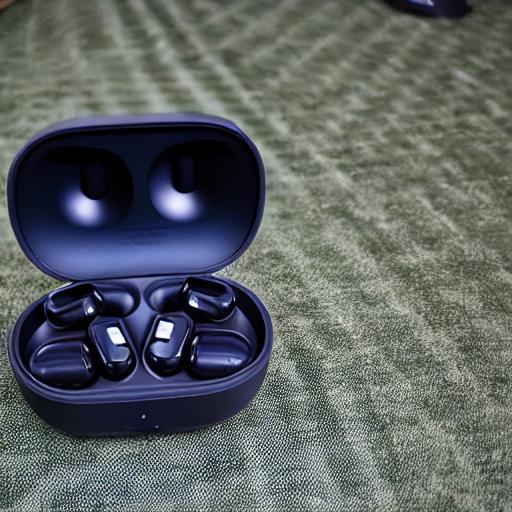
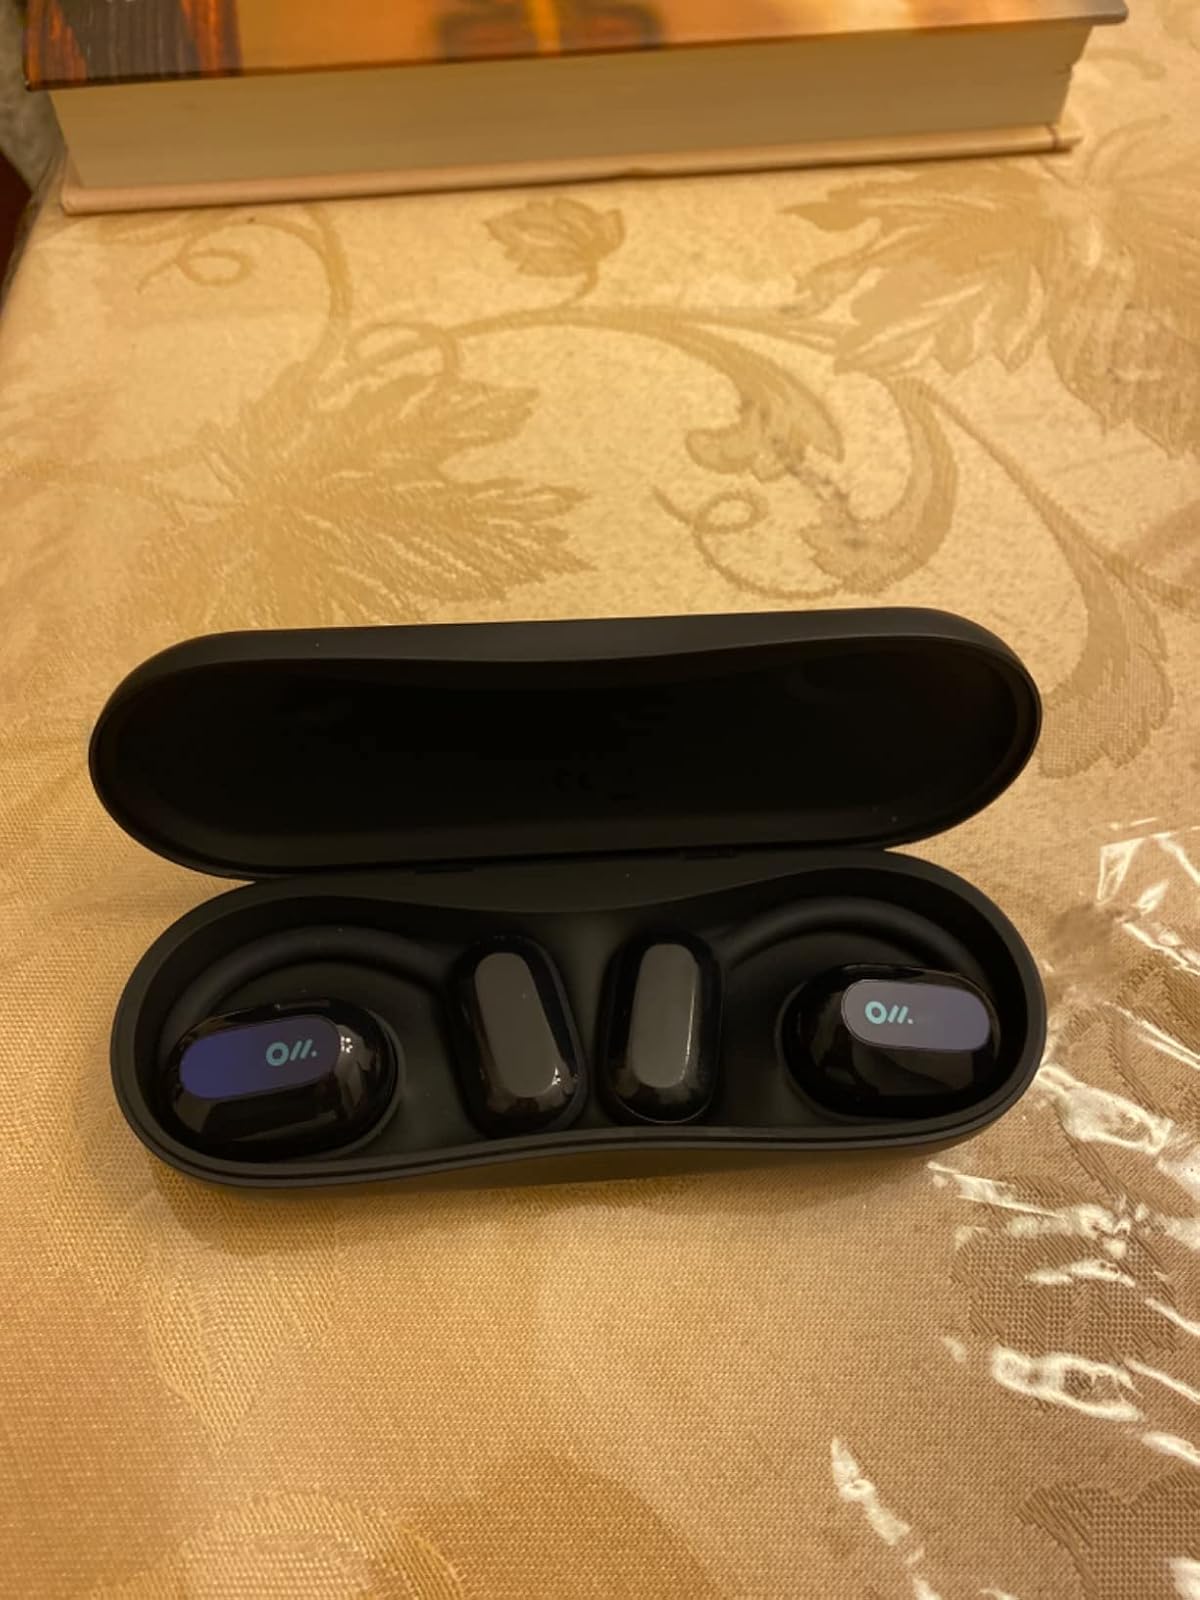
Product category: earbuds
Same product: no